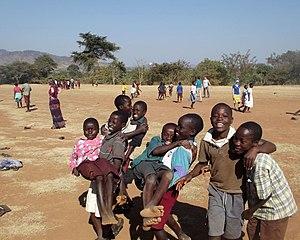
Le sol est en lave est un jeu enfantin, dans lequel les joueurs s'imaginent que la surface du sol est constituée de lave. Le but du jeu est d'éviter de toucher le sol, en montant sur des meubles ou en utilisant l'architecture du lieu.